Megalith

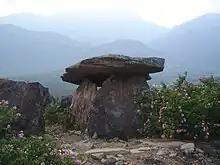
Megalithic dolmen in Marayoor, India

Megalithic tombs appear to have been used by communities for the long-term deposition of the remains of their dead, and some seem to have undergone alteration and enlargement. The organization and effort required to erect these large stones suggest that the societies concerned placed great emphasis on the proper treatment of their dead. The ritual significance of the tombs is supported by the presence of pre-historic art carved into the stones at some sites. Hearths and deposits of pottery and animal bone found by archaeologists around some tombs also implies that some form of burial feast or sacrificial rites took place there.